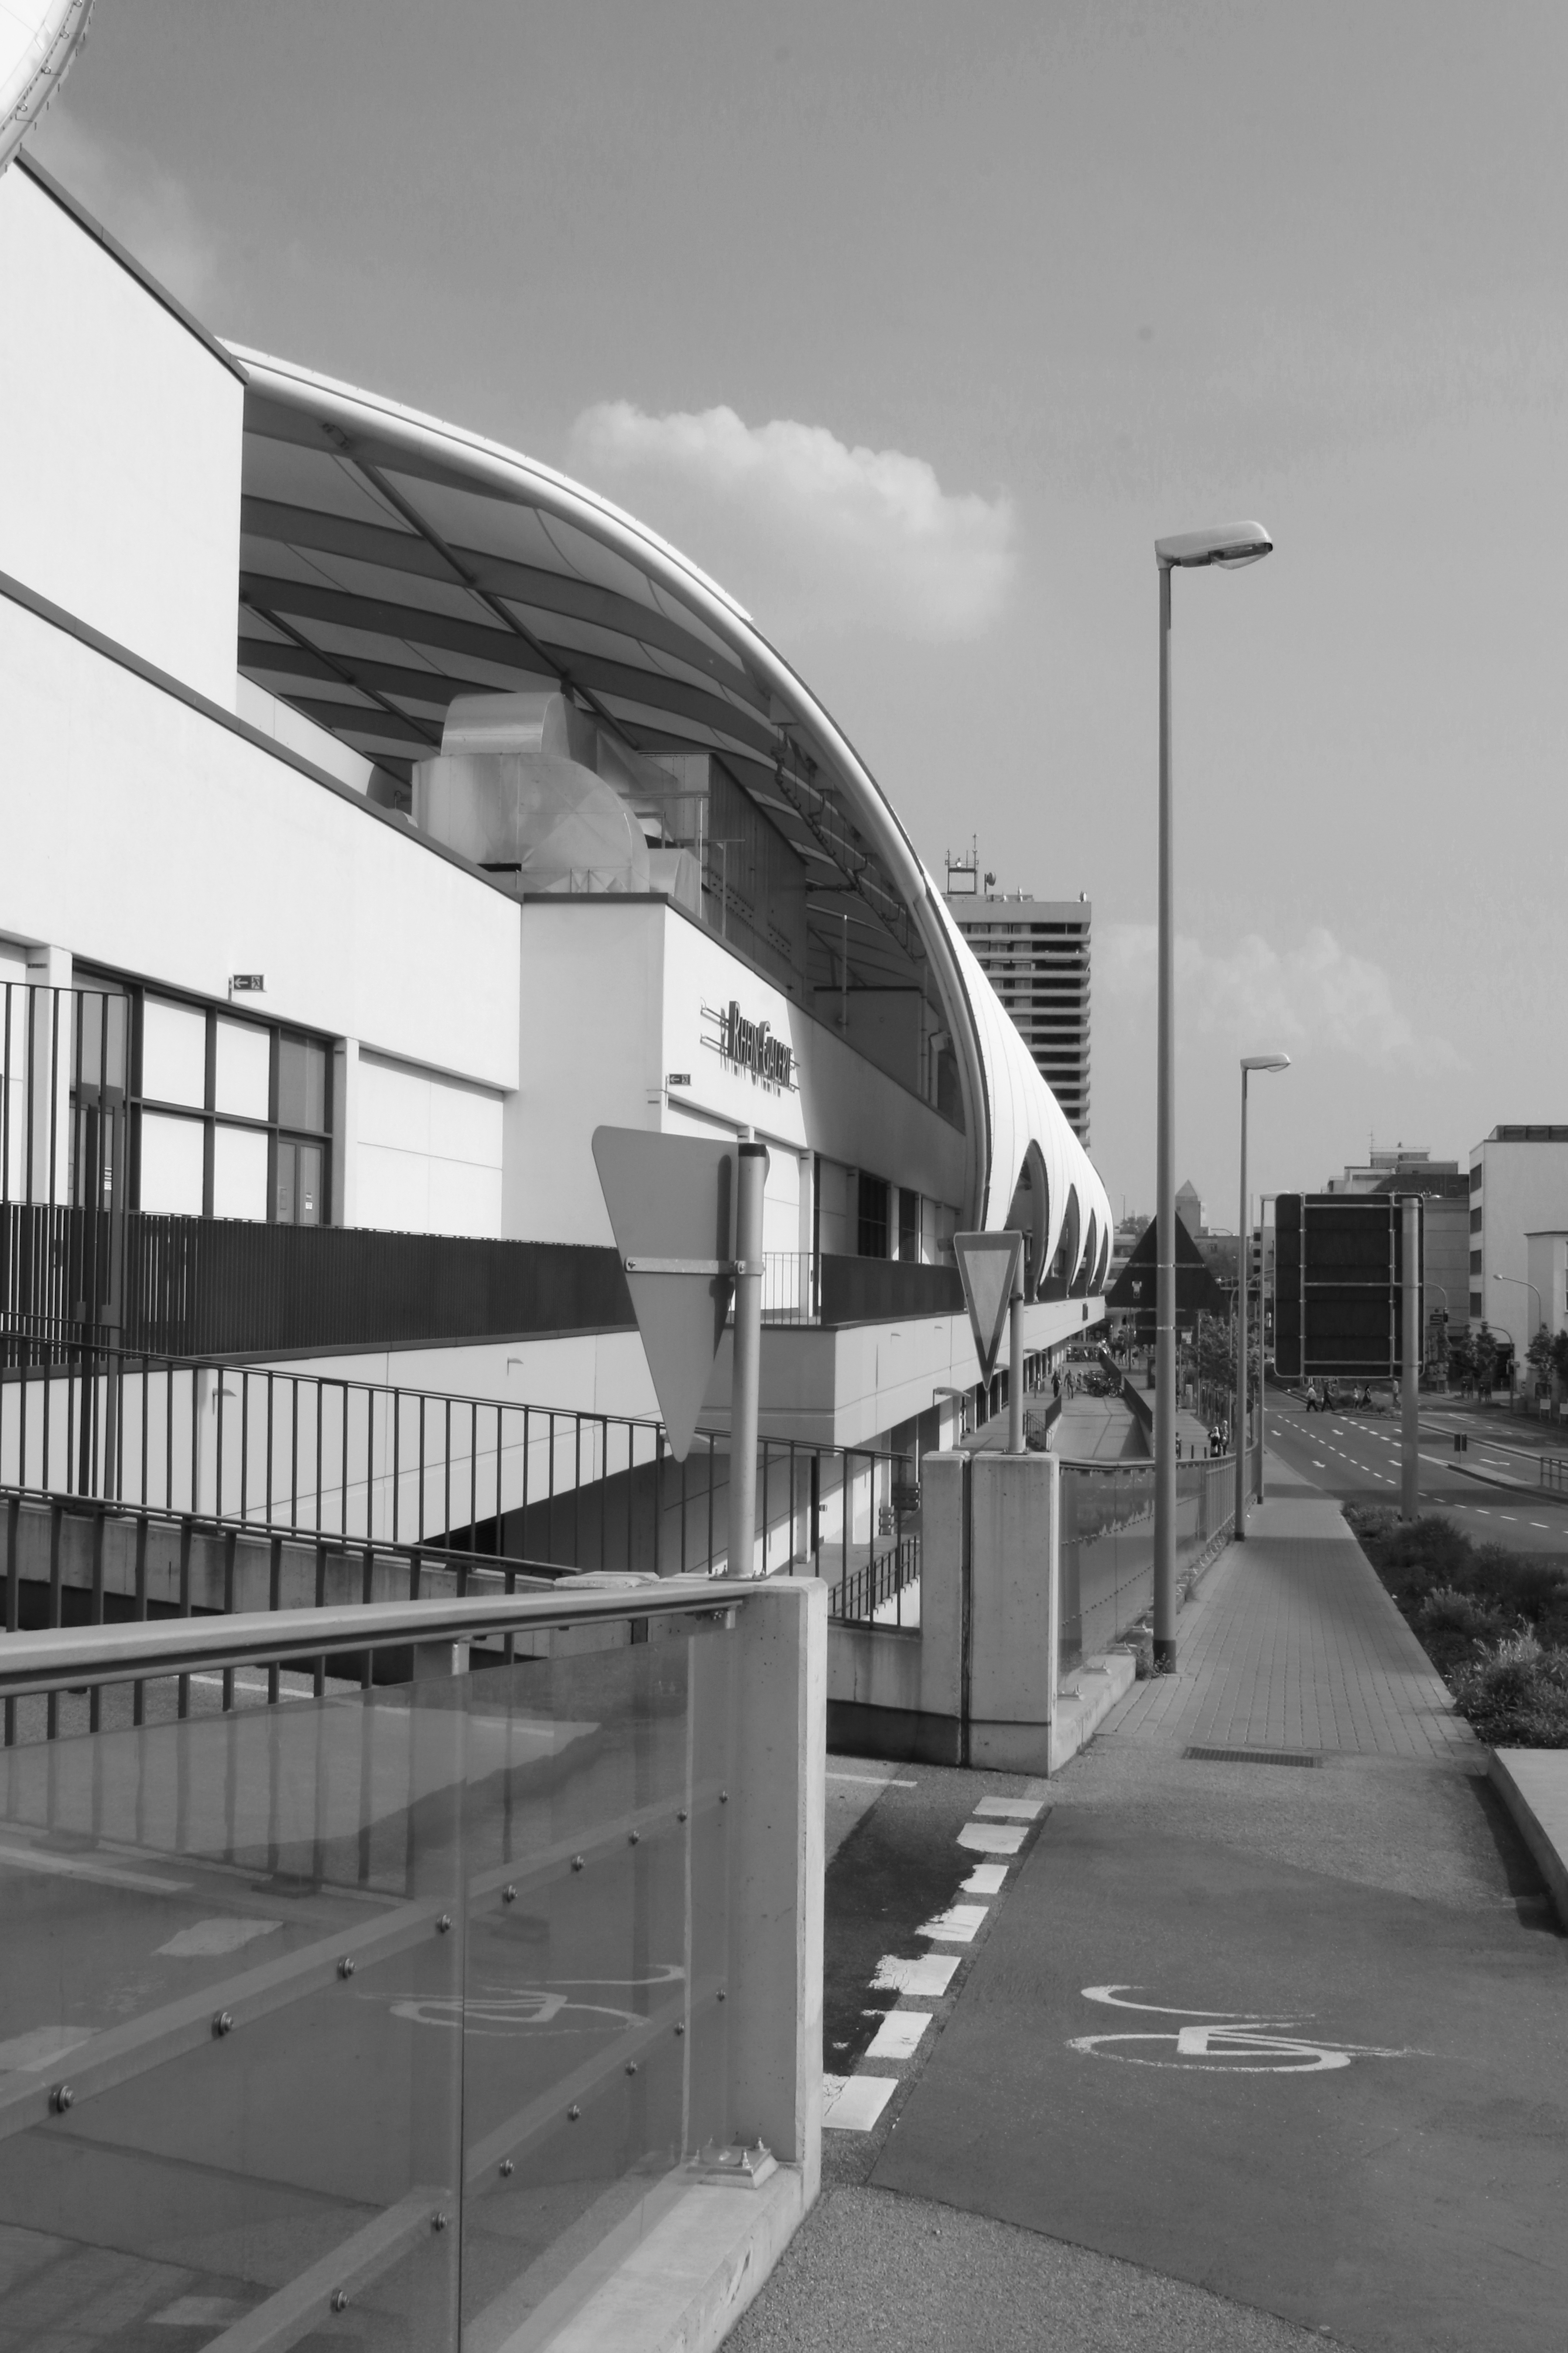
black and white, architecture, road, street, city, overpass, subway, transport, line, train station, monochrome, lane, public transport, bw, blackandwhite, blackwhite, alemania, allemagne, sw, schwarzweiss, schwarzweis, shape, germania, ludwigshafen, schwarzweissfotografie, schwarzweisfotografie, ludwigshafenrhein, ludwigshafenrh, urban area, monochrome photography